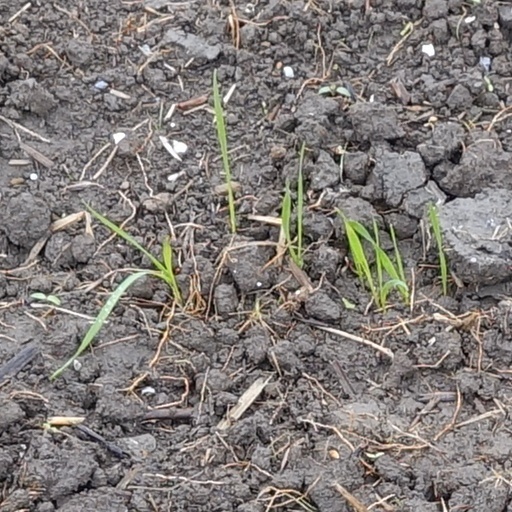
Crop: wheat